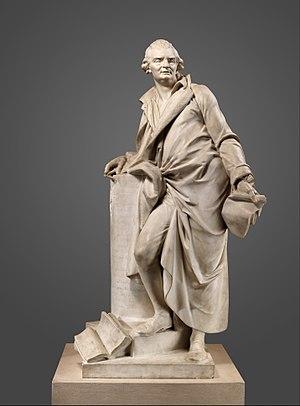
Jean-Baptiste Stouf, né à Paris en 1742 et mort à Charenton-le-Pont le 1ᵉʳ juillet 1826, est un sculpteur français.
André-Ernest-Modeste Grétry est un compositeur liégeois puis français, né à Liège le 8 février 1741 et mort à Montmorency le 24 septembre 1813.